Rudolf Kayser

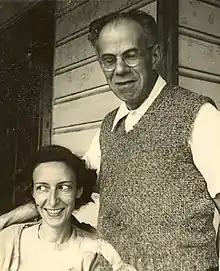
Eva and Rudolf Kayser

Rudolf Kayser (* 28 November 1889 in Parchim; † 5 February 1964 in New York City) was a German literary historian.